Rotselaar

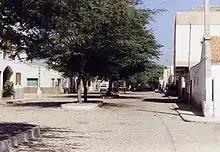
Main street Espargos

Rotselaar maintains sister city relationships with Bad Gandersheim, a city in southern Lower Saxony, Germany, located between Hannover and Kassel, since 1987. In 1990, a town twinning committee was created for the purpose of furthering the ties between Rotselaar and Bad Gandersheim through visits, exhibitions, language courses and other initiatives. An annual town twinning weekend is organised as well, alternately in Rotselaar and Bad Gandersheim.